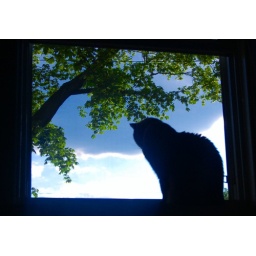
cat in the window 2